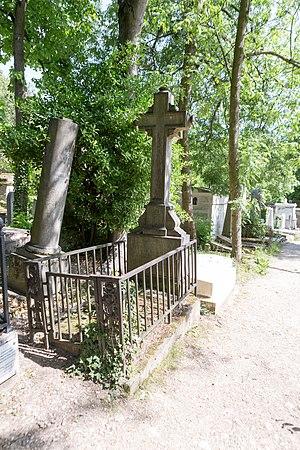
Camille Pleyel, né le 18 décembre 1788 à Strasbourg, mort le 4 mai 1855 à Paris, est un musicien français, directeur de la compagnie musicale Pleyel, fondateur en 1830 de la première « salle Pleyel ».